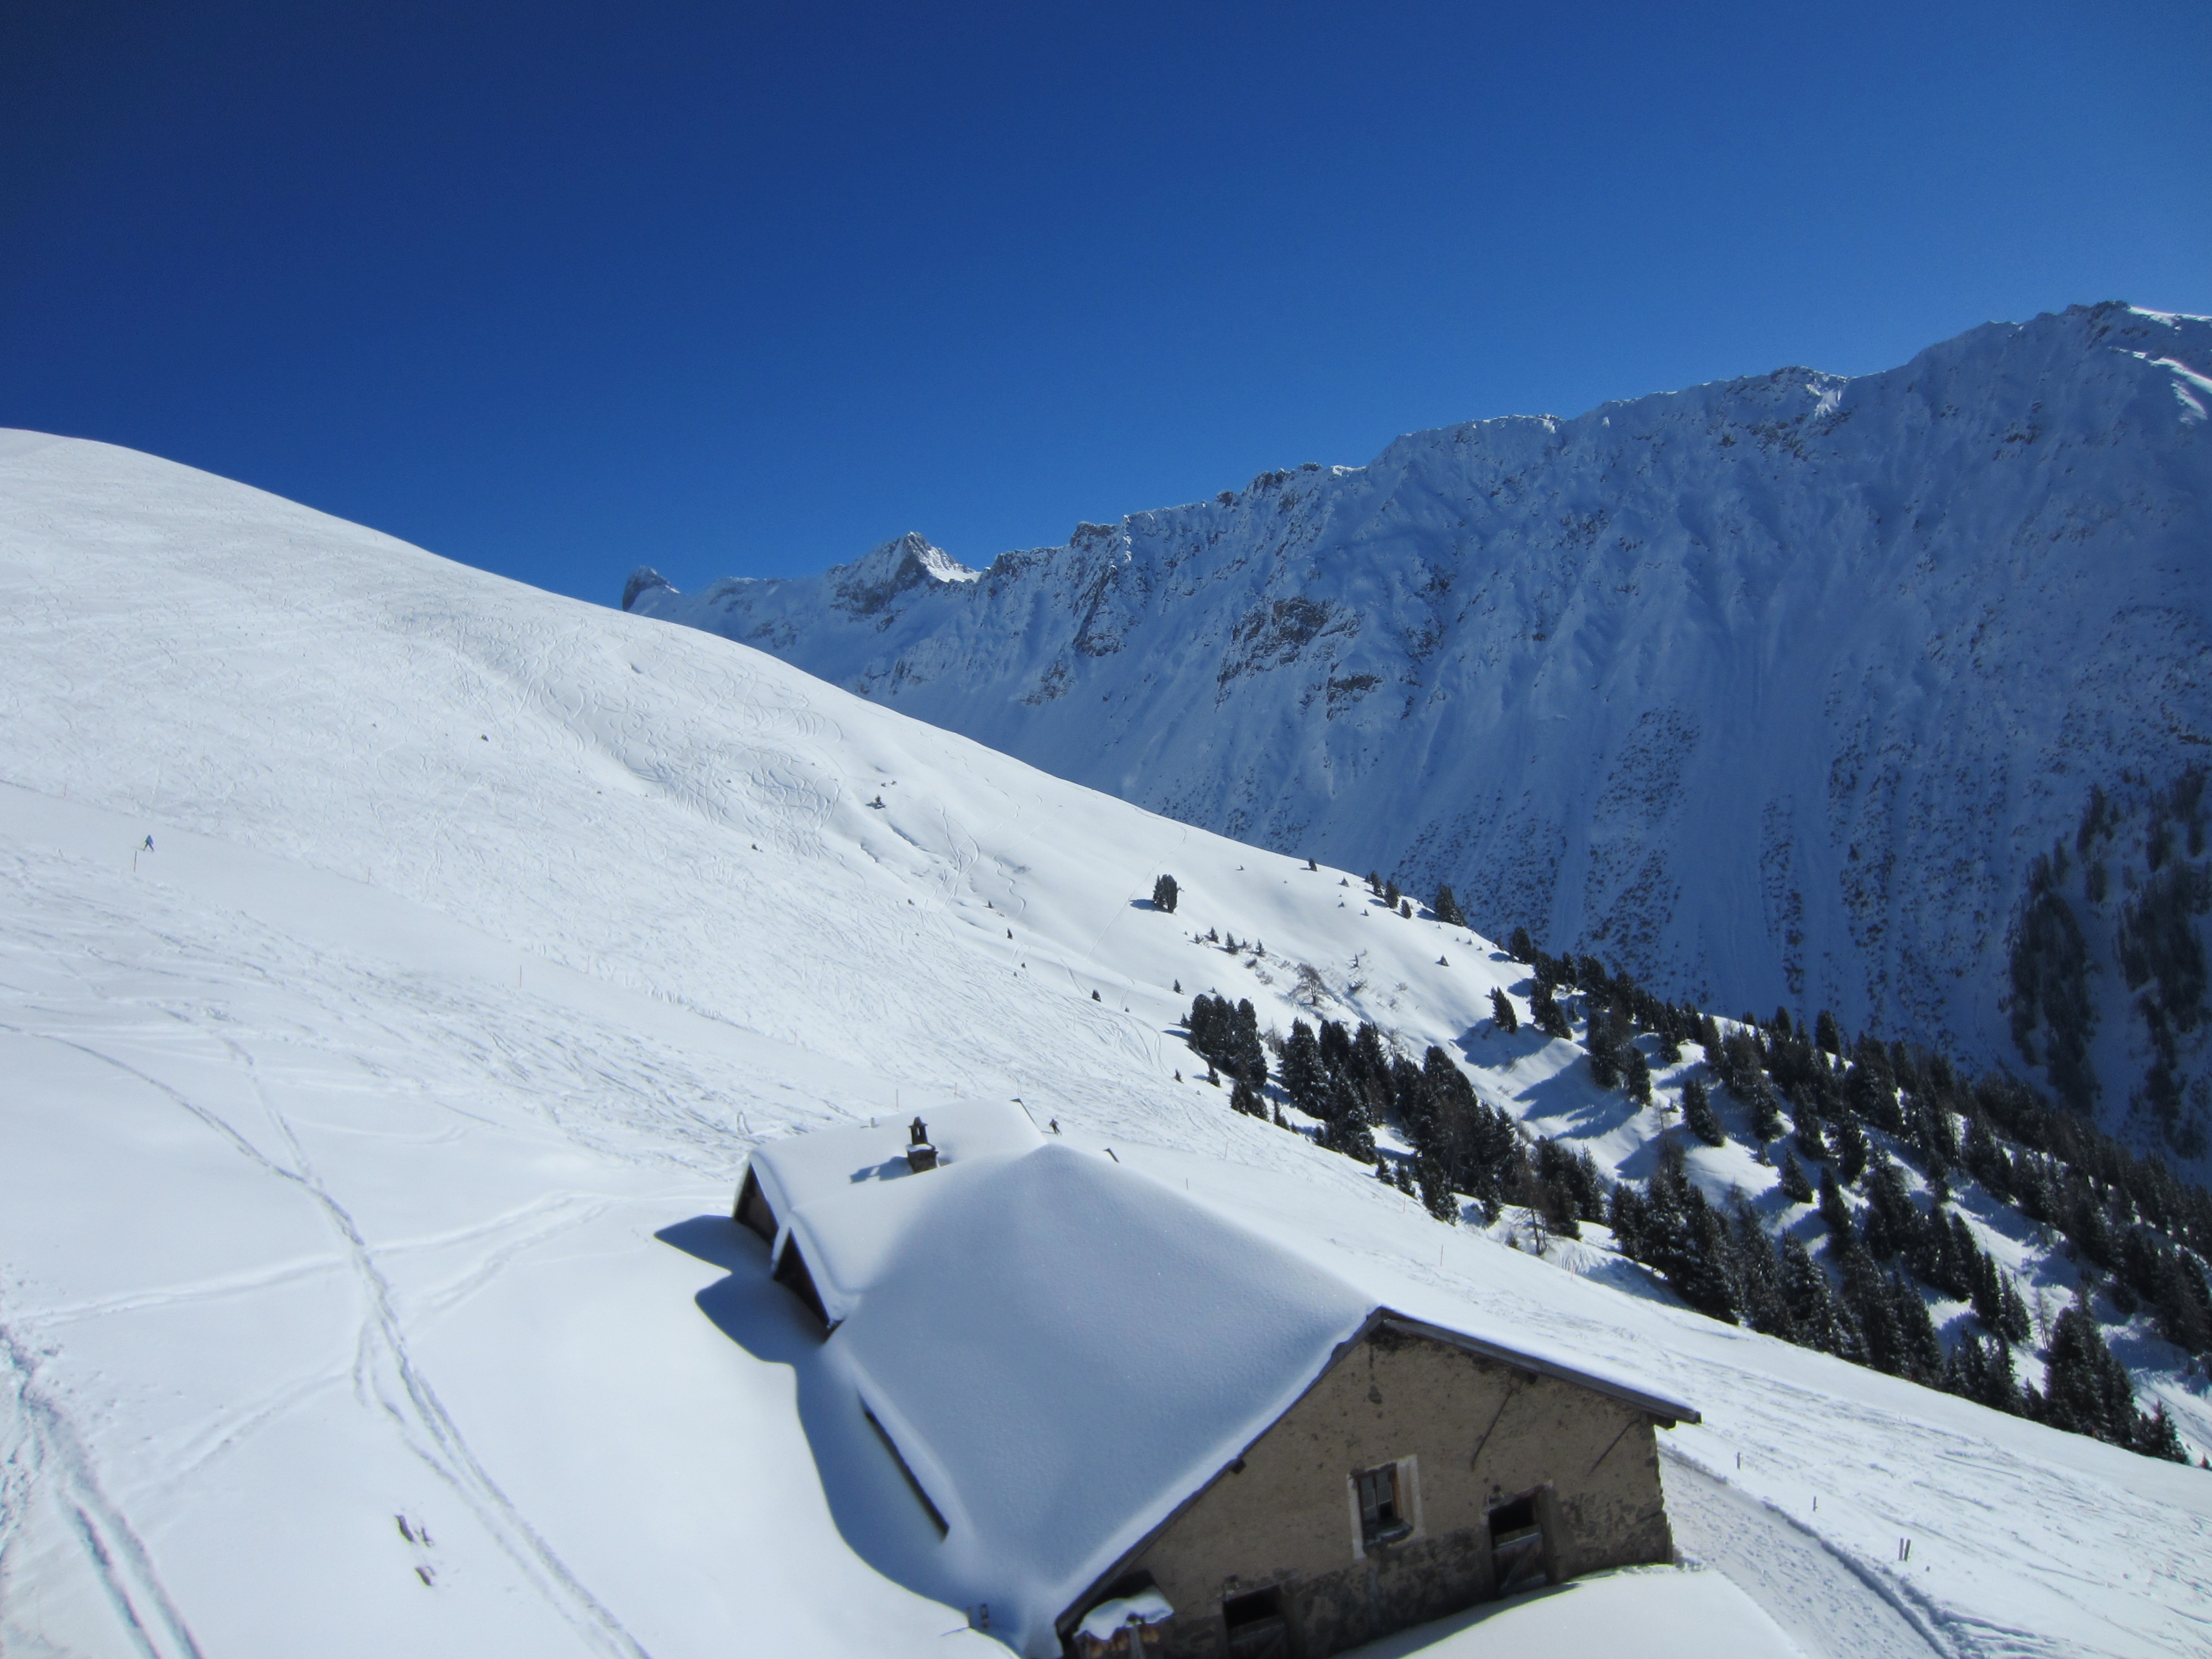
landscape, mountain, snow, winter, house, mountain range, weather, skiing, season, ridge, sports equipment, winter sport, sports, resort, mountains, alps, ski, piste, ski touring, nordic skiing, ski mountaineering, ski equipment, mountainous landforms, geological phenomenon